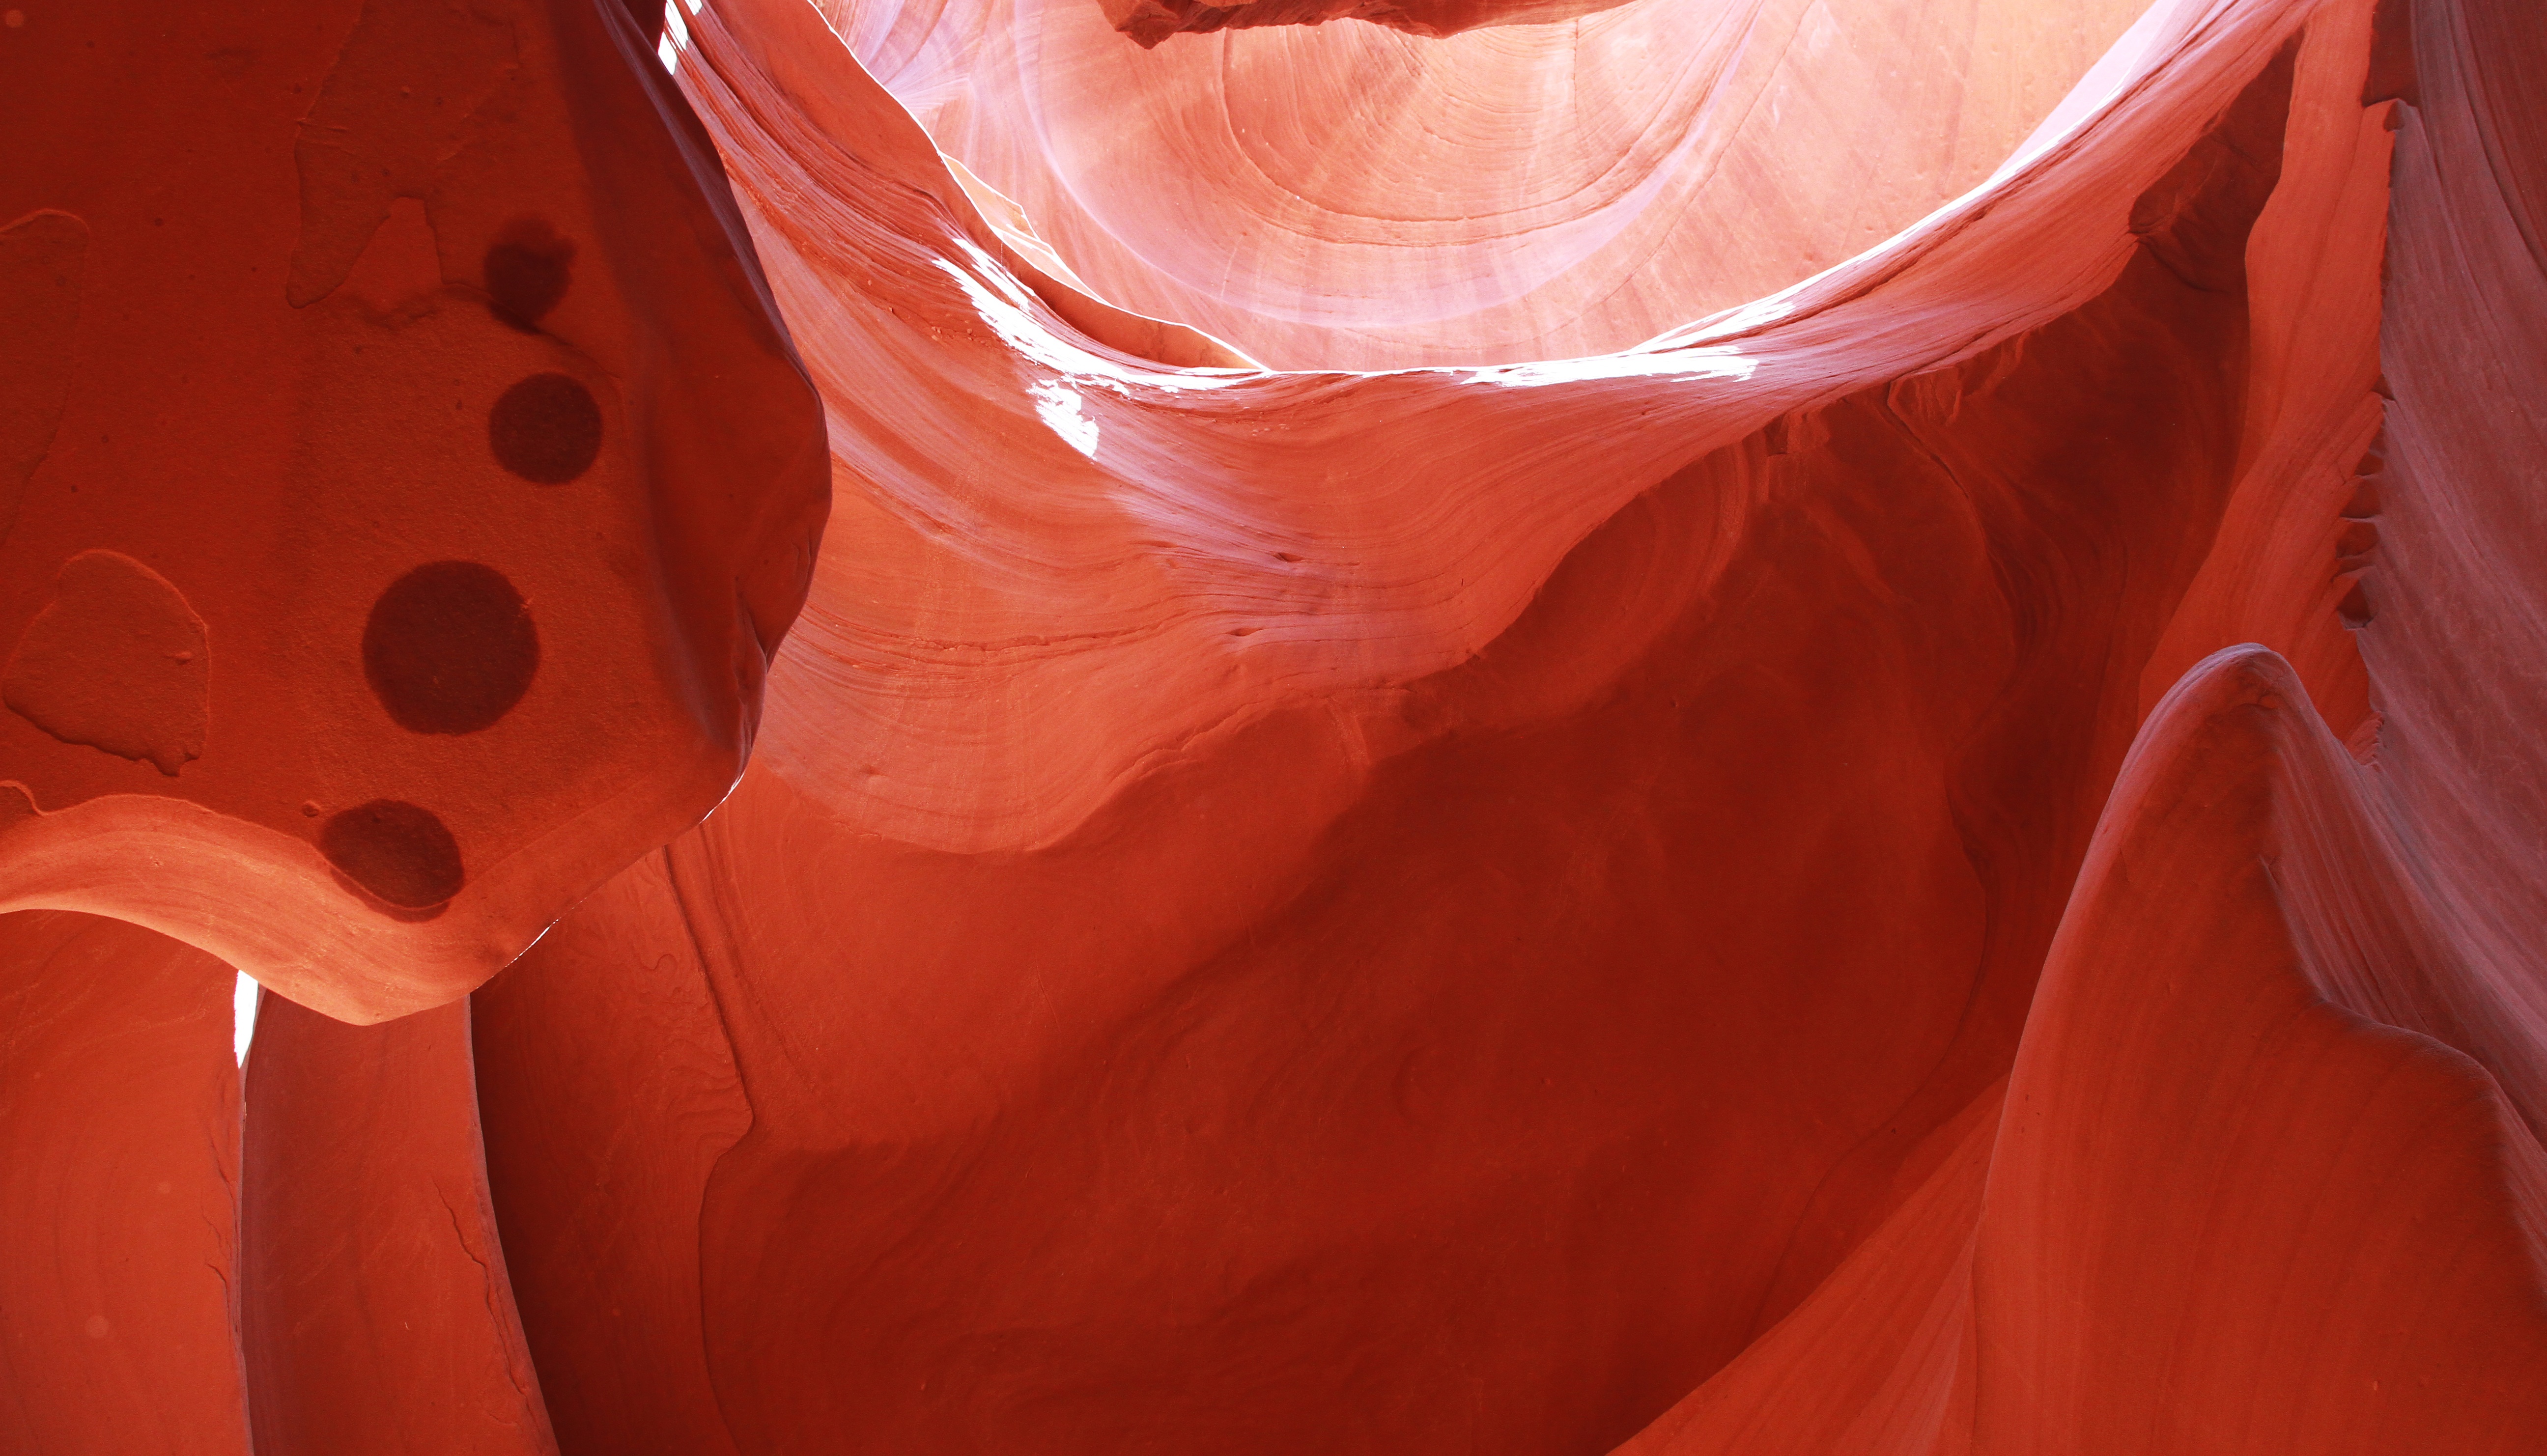
landscape, water, nature, sand, rock, light, desert, flower, petal, sandstone, valley, stone, narrow, travel, formation, dry, mystery, orange, cave, red, hike, color, usa, canyon, pink, antelope, erosion, close up, human body, outdoors, west, ravine, serenity, organ, navajo, majesty, slot, southwest, inspirational, macro photography, red rocks, slot canyon, antelope valley